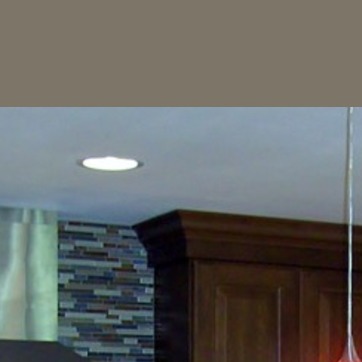
Material: painted